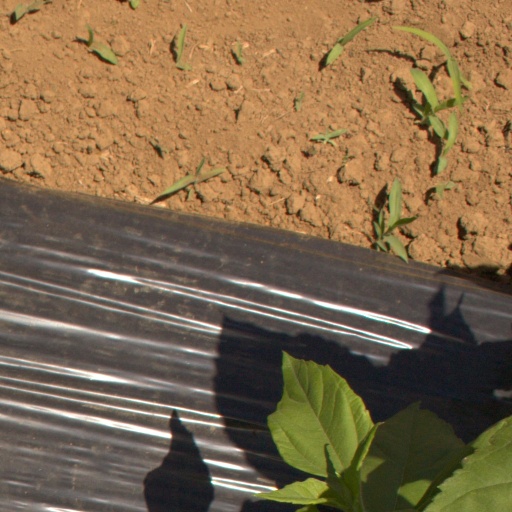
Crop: Jerusalem artichoke